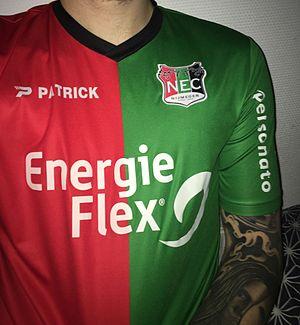
Maillot Domicile de N.E.C Nijmegen 15/16 équipé par PATRICK
Patrick est un équipementier sportif français, créé en 1929 en Vendée par Patrice Beneteau, spécialisée dans les articles de sport. L'entreprise a été reprise par le groupe belge Cortina, en 2009 et est aujourd'hui basée à Audenarde.
N.E.C., abréviation de Nijmegen Eendracht Combinatie, est un club de football des Pays-Bas, situé à Nimègue et évoluant en Championnat des Pays-Bas de football D2. En dehors des frontières des Pays-Bas, il est le plus souvent nommé N.E.C Nijmegen. Il fut fondé le 15 novembre 1900.